Question: When was the picture taken?
Tambaya: Yaushe aka dauka hoton?
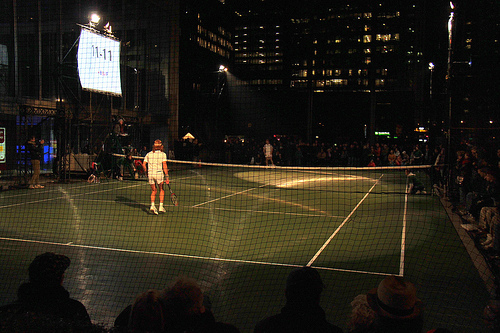
Answer: Night time.
Amsa: Lokacin dare.